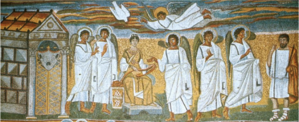
L'Annonciation est un thème couramment représenté dans les arts visuels depuis les premiers siècles du christianisme jusqu'à nos jours. Les œuvres qui lui sont consacrées décrivent l'épisode de l'Annonciation au cours duquel l'ange Gabriel annonce à Marie qu'elle sera mère du Christ. Fréquent en Orient chrétien comme dans l'Europe occidentale, présent occasionnellement dans le monde islamique, ce thème a connu des évolutions importantes lui permettant de développer une riche iconographie.